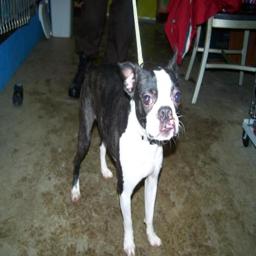
Animal: dogs